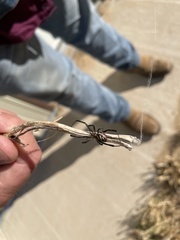
Species: Lactrodectus_hesperus